Tottenham Hotspur Stadium

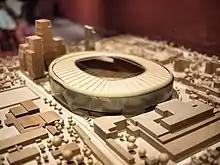
Models of buildings in the Northumberland Development Project

In August 2011, a major riot erupted in a deprived area of Tottenham. Haringey Council, keen to keep the economically important club within the community, issued planning permission for the project on 20 September 2011, and a week later removed the demand for community infrastructure payments usually required for such a project. In a joint statement with Haringey Council in January 2012, Tottenham announced that it would stay in North Tottenham and work with the council to rejuvenate the area. In this scheme, the Northumberland Development Project would serve as the catalyst for a 20-year regeneration program planned by the Haringey Council. In March 2012, Haringey Council approved of plans to hand over council-owned land in the redevelopment area, including part of Wingate Trading Estate, as well as Paxton Road and Bill Nicholson Way, to Spurs. It also agreed on a Compulsory Purchase Order (CPO) to buy the remaining properties on Paxton Road that had yet to be sold. After a long delay, the Secretary of State for the Department for Communities and Local Government, Eric Pickles, confirmed the CPO on 11 July 2014. The owner of the remaining business with two plots on the development site, Archway Sheet Metal Works, then attempted but failed to have the CPO decision quashed in the High Court. On 31 March 2015, the remaining plots on Paxton Road were acquired, allowing the development to proceed.